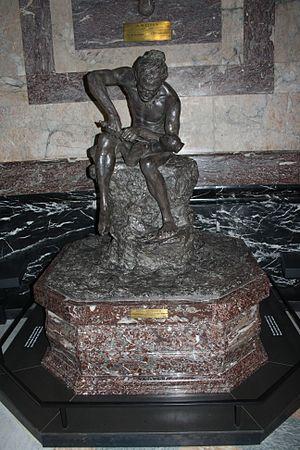
Sculpture Le Sculpteur d'Idole de Herbert Ward dans le hall du Musée royal de l'Afrique centrale à Tervuren en Belgique.
Herbert Ward, né le 11 janvier 1863 à Londres et mort le 5 août 1919 à Neuilly-sur-Seine, est un sculpteur africaniste, illustrateur et explorateur anglais.